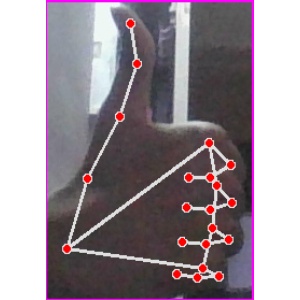
अक्षर: थ